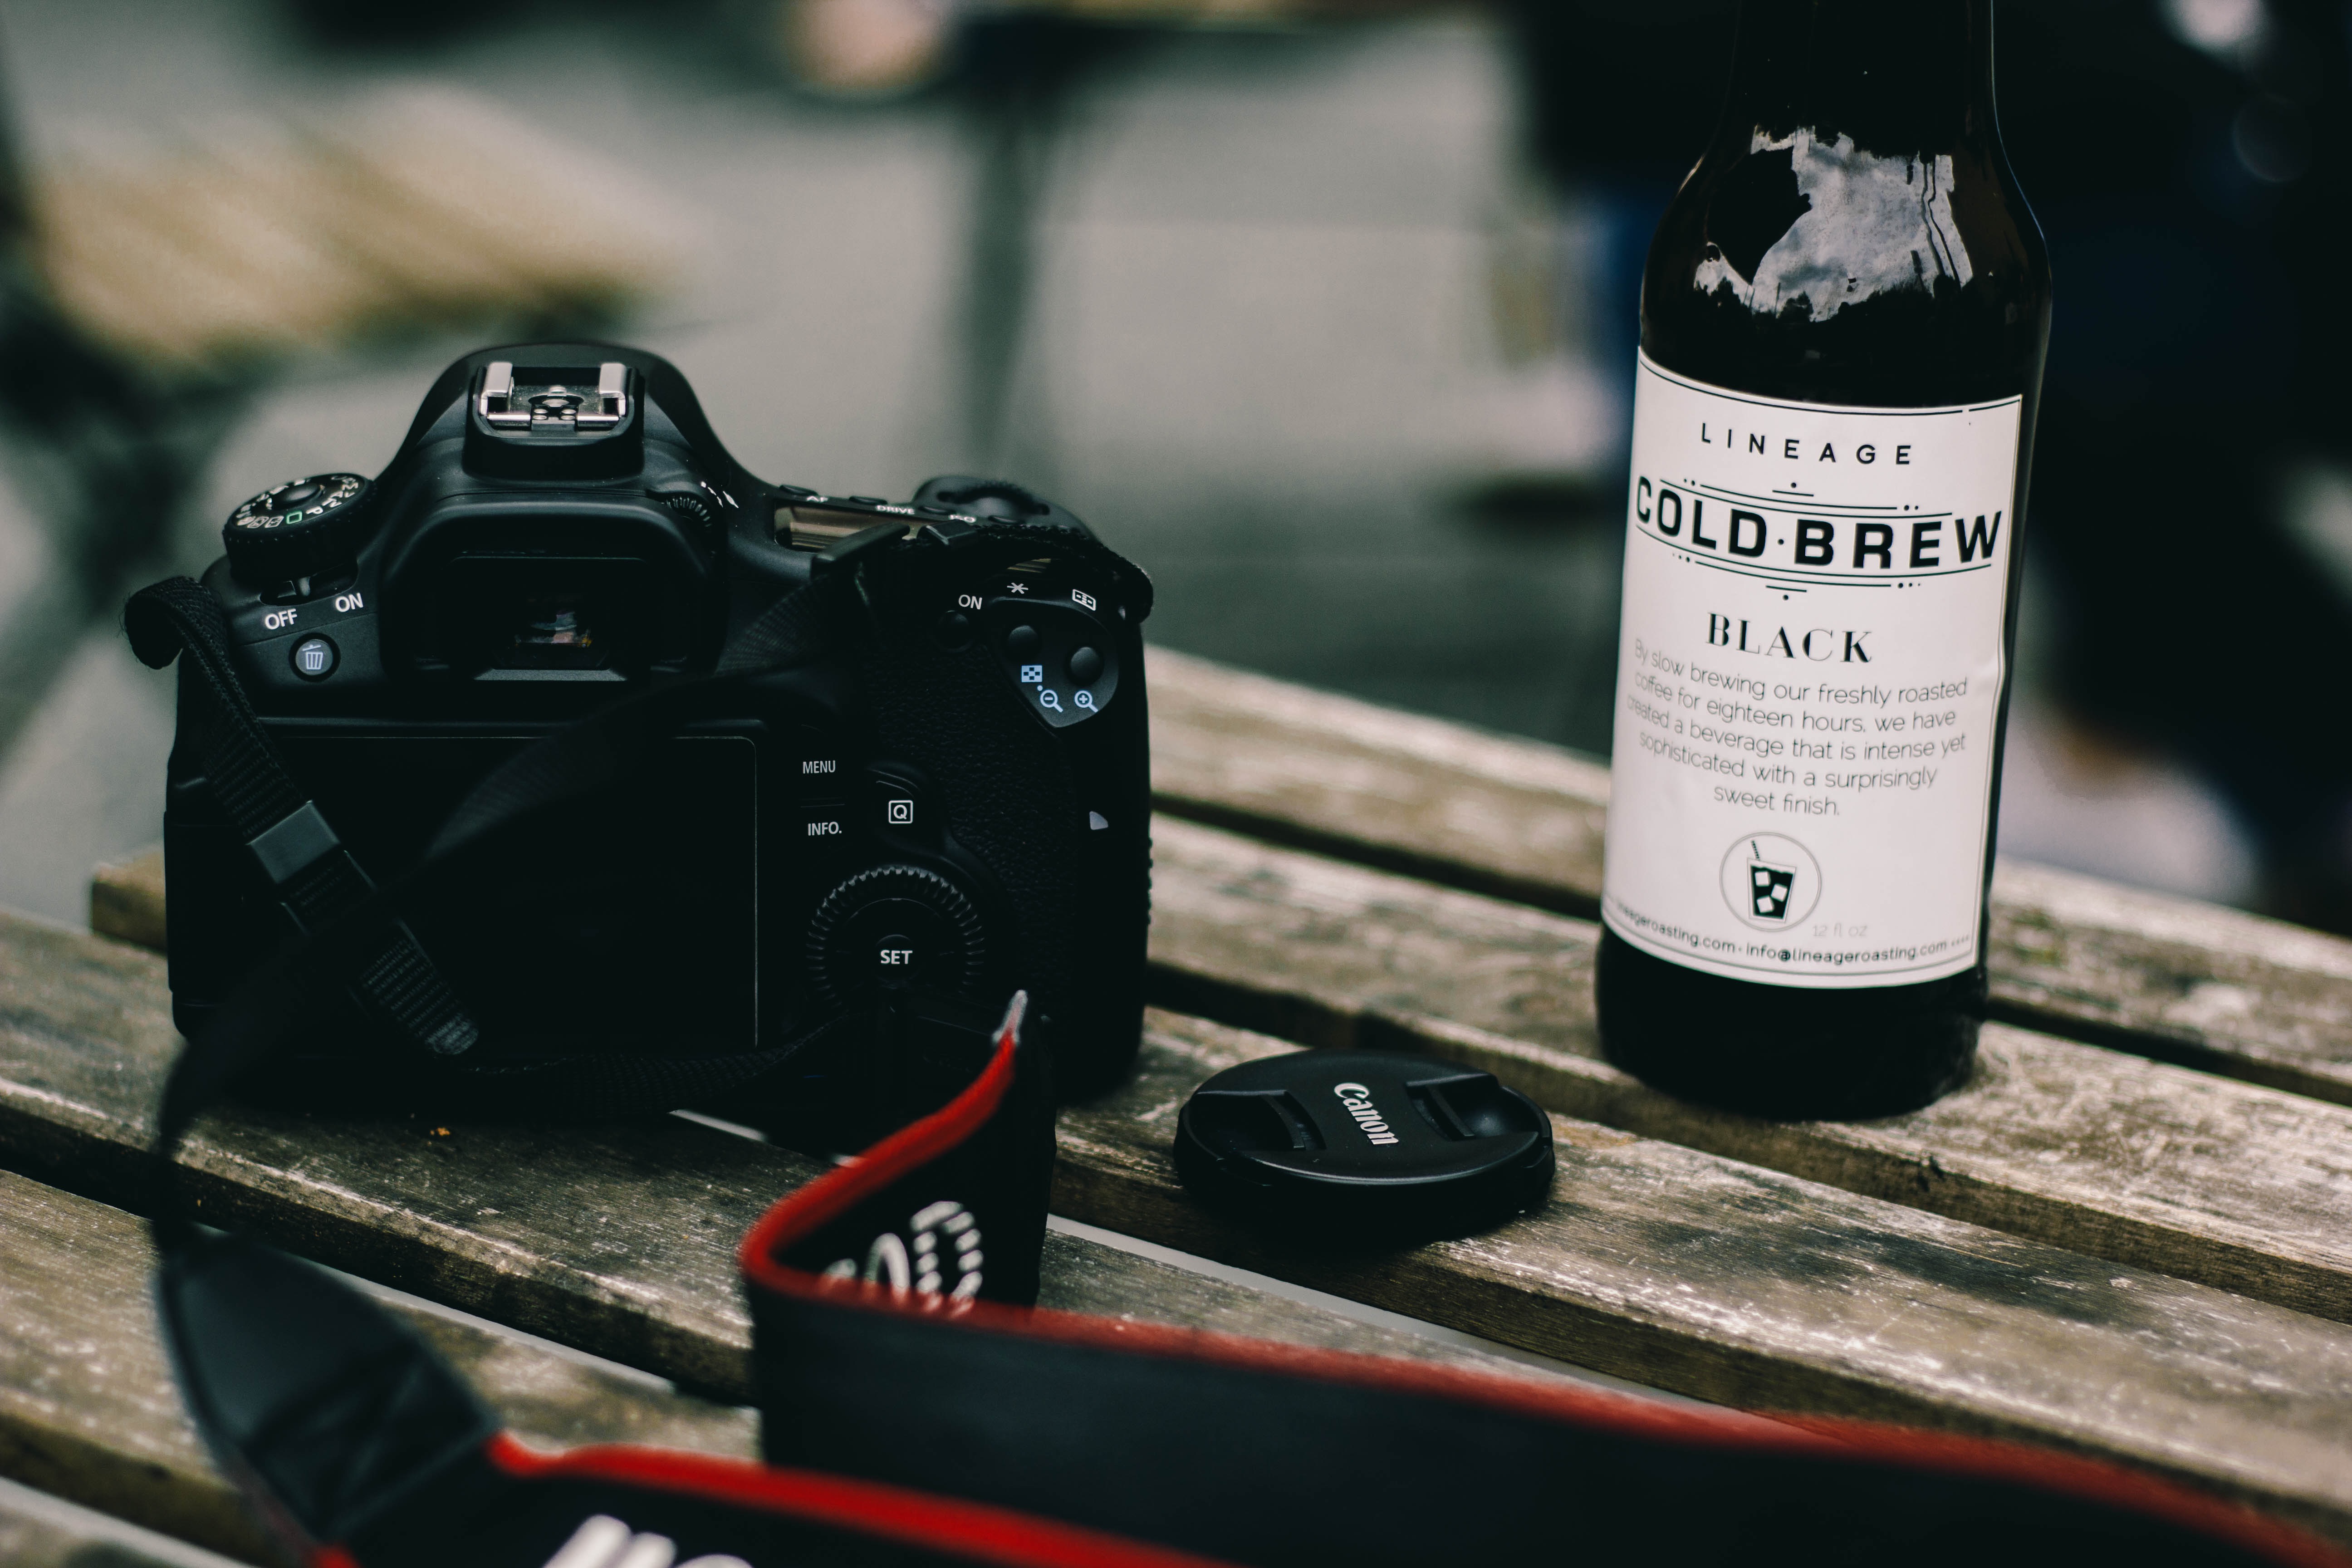
camera, photography, vehicle, black, reflex camera, digital camera, photograph, digital slr, single lens reflex camera, cameras optics